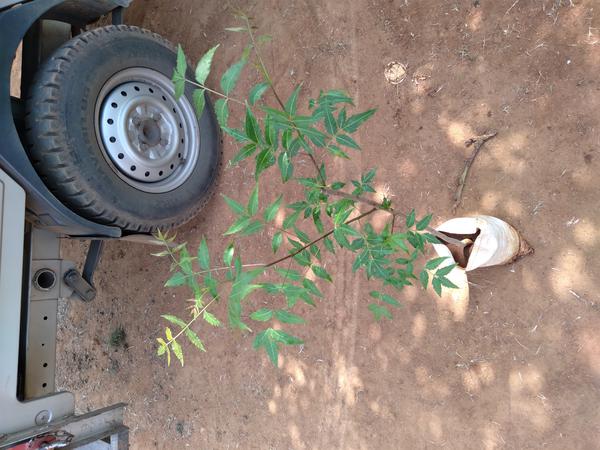
Plant: Neem